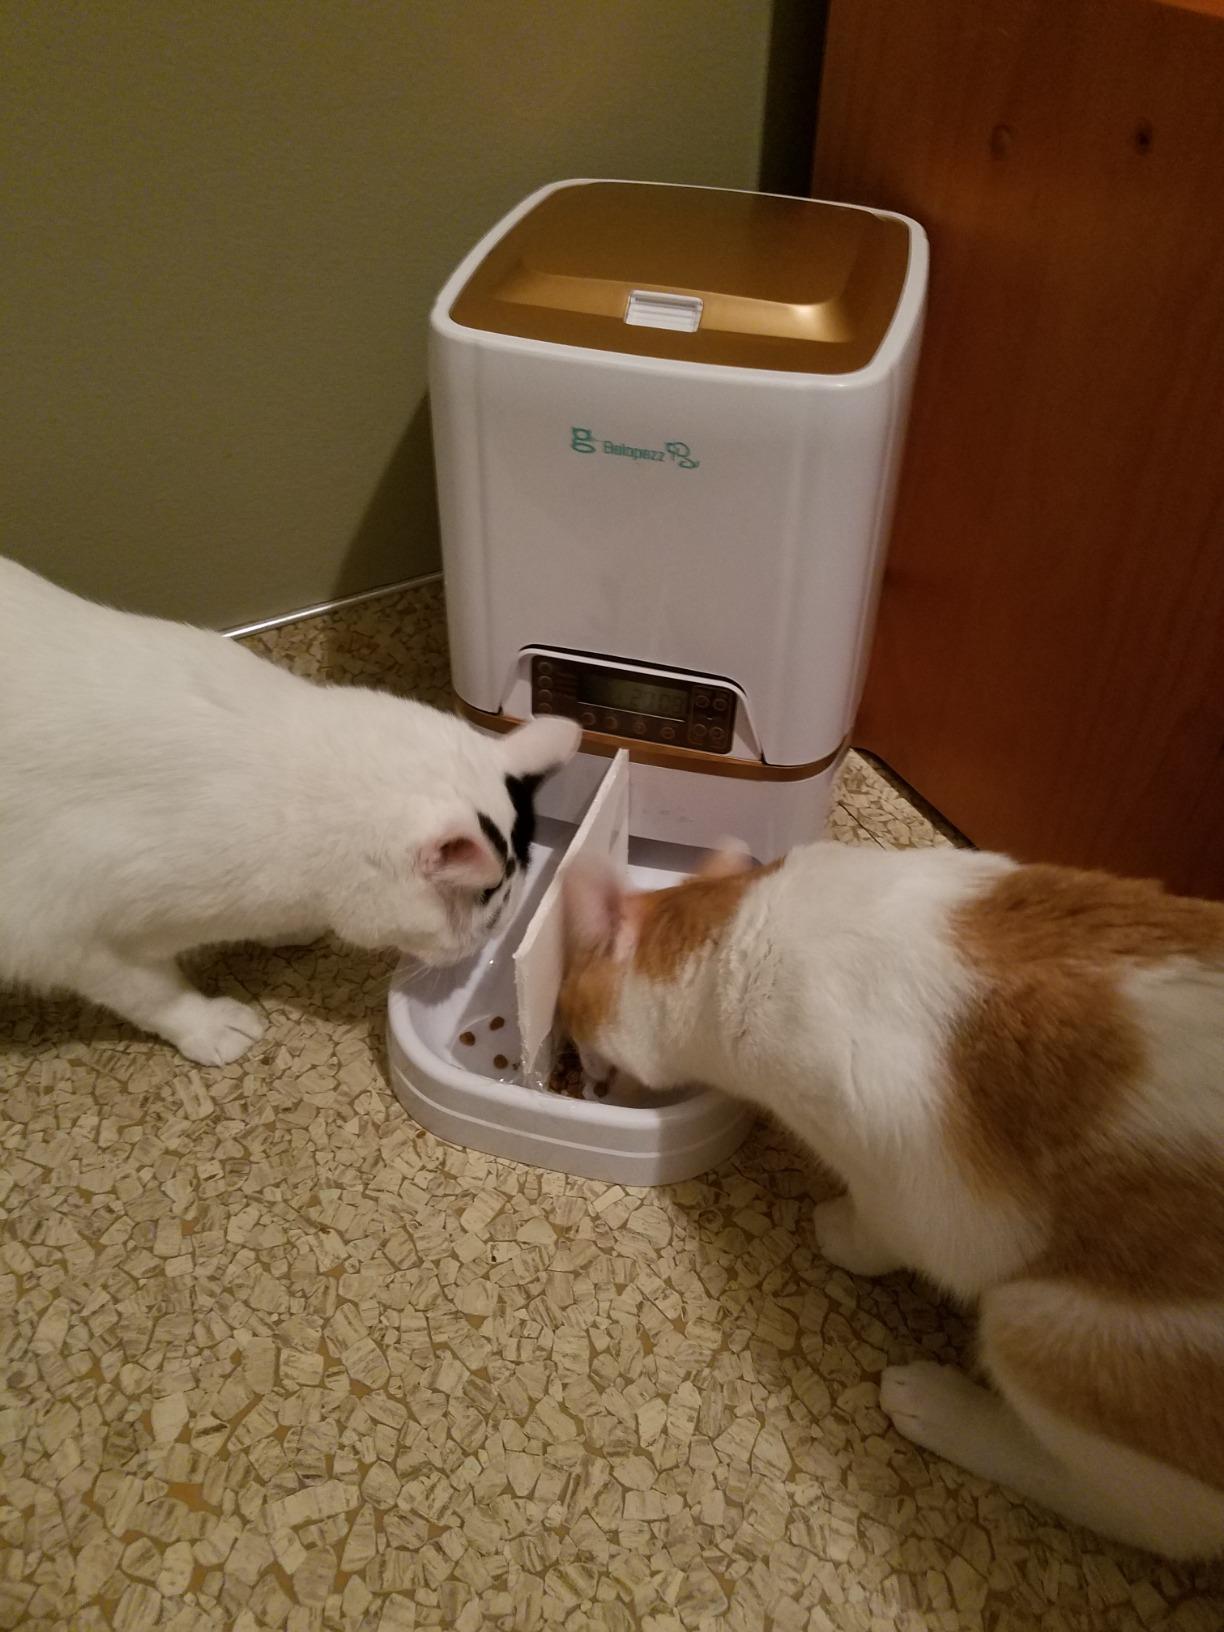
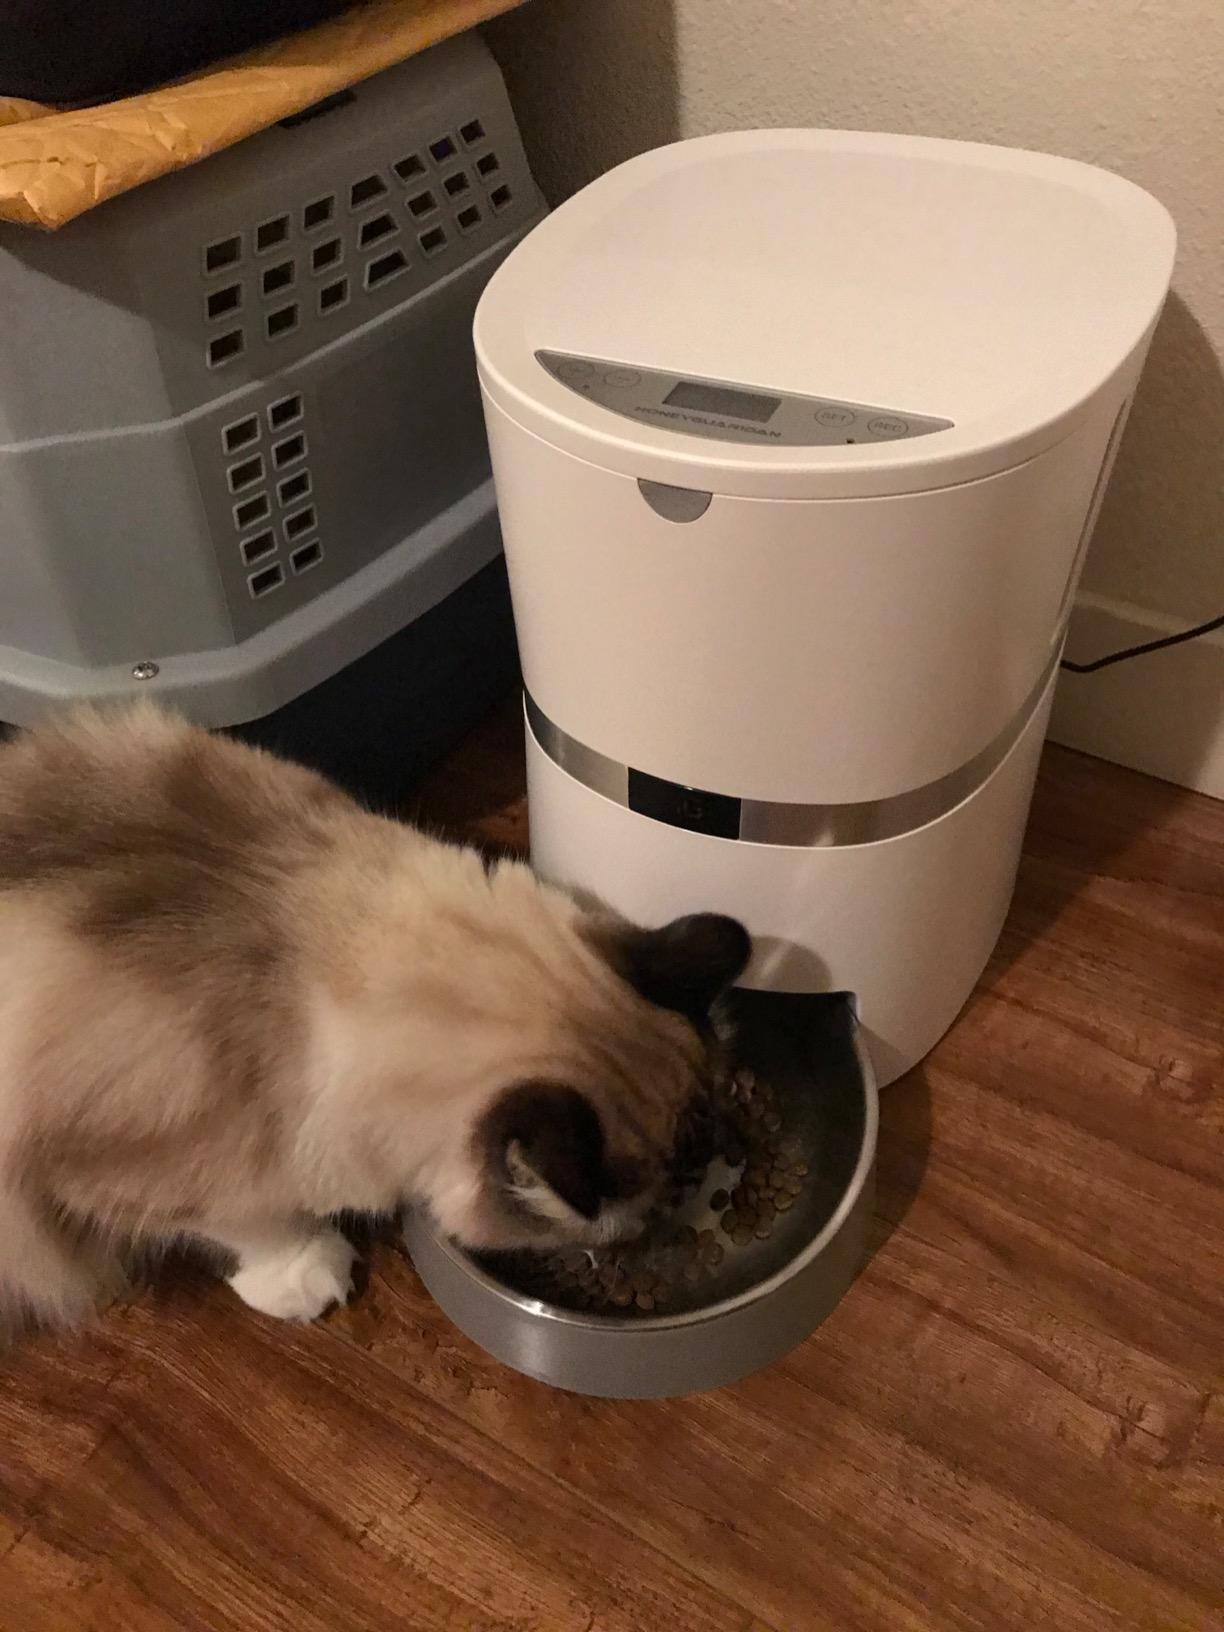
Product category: items_feeder
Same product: no